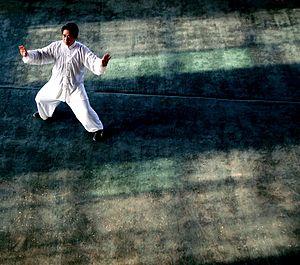
Le style Chen est le plus ancien et le parent des cinq styles traditionnels de tai-chi-chuan. Il est le troisième style en termes de popularité mondiale. Le style de la famille Chen se caractérise par son alternance de mouvements lents et rapides, ses postures basses, ses « enroulements de soie » et ses éclats explosifs.